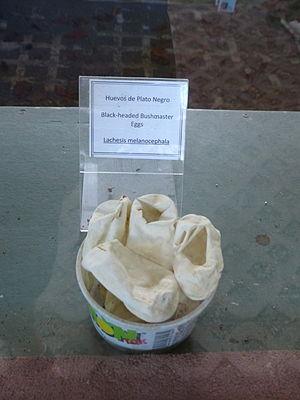
Oeufs de Lachesis melanocephala
Lachesis melanocephala est une espèce de serpents de la famille des Viperidae. Que l'on surnomme « Maître de la brousse à tête noire ».